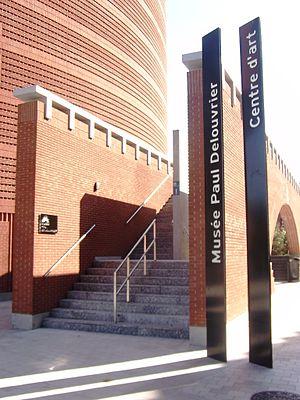
L'entrée du musée Paul-Delouvrier d'Évry (Essonne)
Paul Delouvrier, né le 25 juin 1914 à Remiremont et mort à Provins le 16 janvier 1995, est un haut fonctionnaire français sous la IVᵉ et la Vᵉ République, et l'un des principaux artisans de la planification qui a remodelé la France pendant les « Trente Glorieuses ».
Le musée Paul Delouvrier est un musée situé à Évry en Île-de-France. Il est implanté au sein de la cathédrale de la Résurrection.